Royal Rumble (2004)

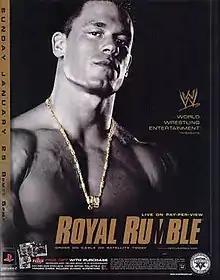
Promotional poster featuring John Cena

The 2004 Royal Rumble was a professional wrestling pay-per-view (PPV) event produced by World Wrestling Entertainment (WWE). It was the 17th annual Royal Rumble and took place on January 25, 2004, at the Wachovia Center in Philadelphia, Pennsylvania. The event featured wrestlers from the promotion's Raw and SmackDown! brand divisions. As has been customary since 1993, the Royal Rumble match winner received a world championship match at that year's WrestleMania, in this instance, WrestleMania XX. Beginning with this Royal Rumble, the winner could choose which championship to challenge for at WrestleMania, either Raw's World Heavyweight Championship or SmackDown!'s WWE Championship.